Dresden-Friedrichstadt station

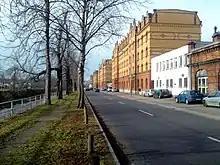
Railway workers’ residences on Emerich-Ambros-Ufer (bank), with the canalised Weißeritz on the left

A new island platform including an entrance building was built for the local passenger traffic some 100 metres to the west of the former passenger station. Passenger trains used the new facilities from 15 October 1892. The station building was not rebuilt after heavy damage in the Second World War, although a service building was built on the basement and foundations of the less formal eastern part. The railway facilities for passenger and freight traffic covered a total of over 54.4 hectares; the length of track at their opening totalled 76.7 kilometres.